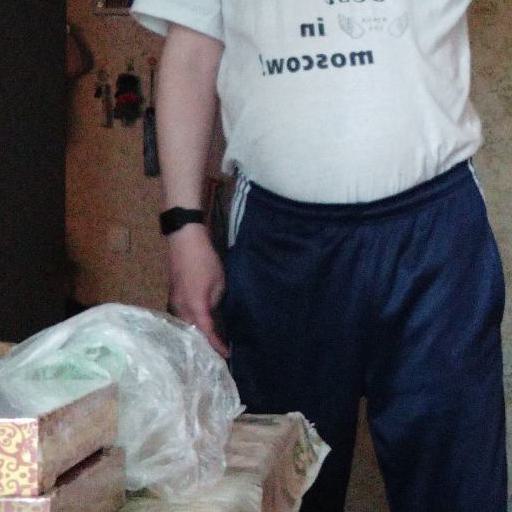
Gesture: no_gesture